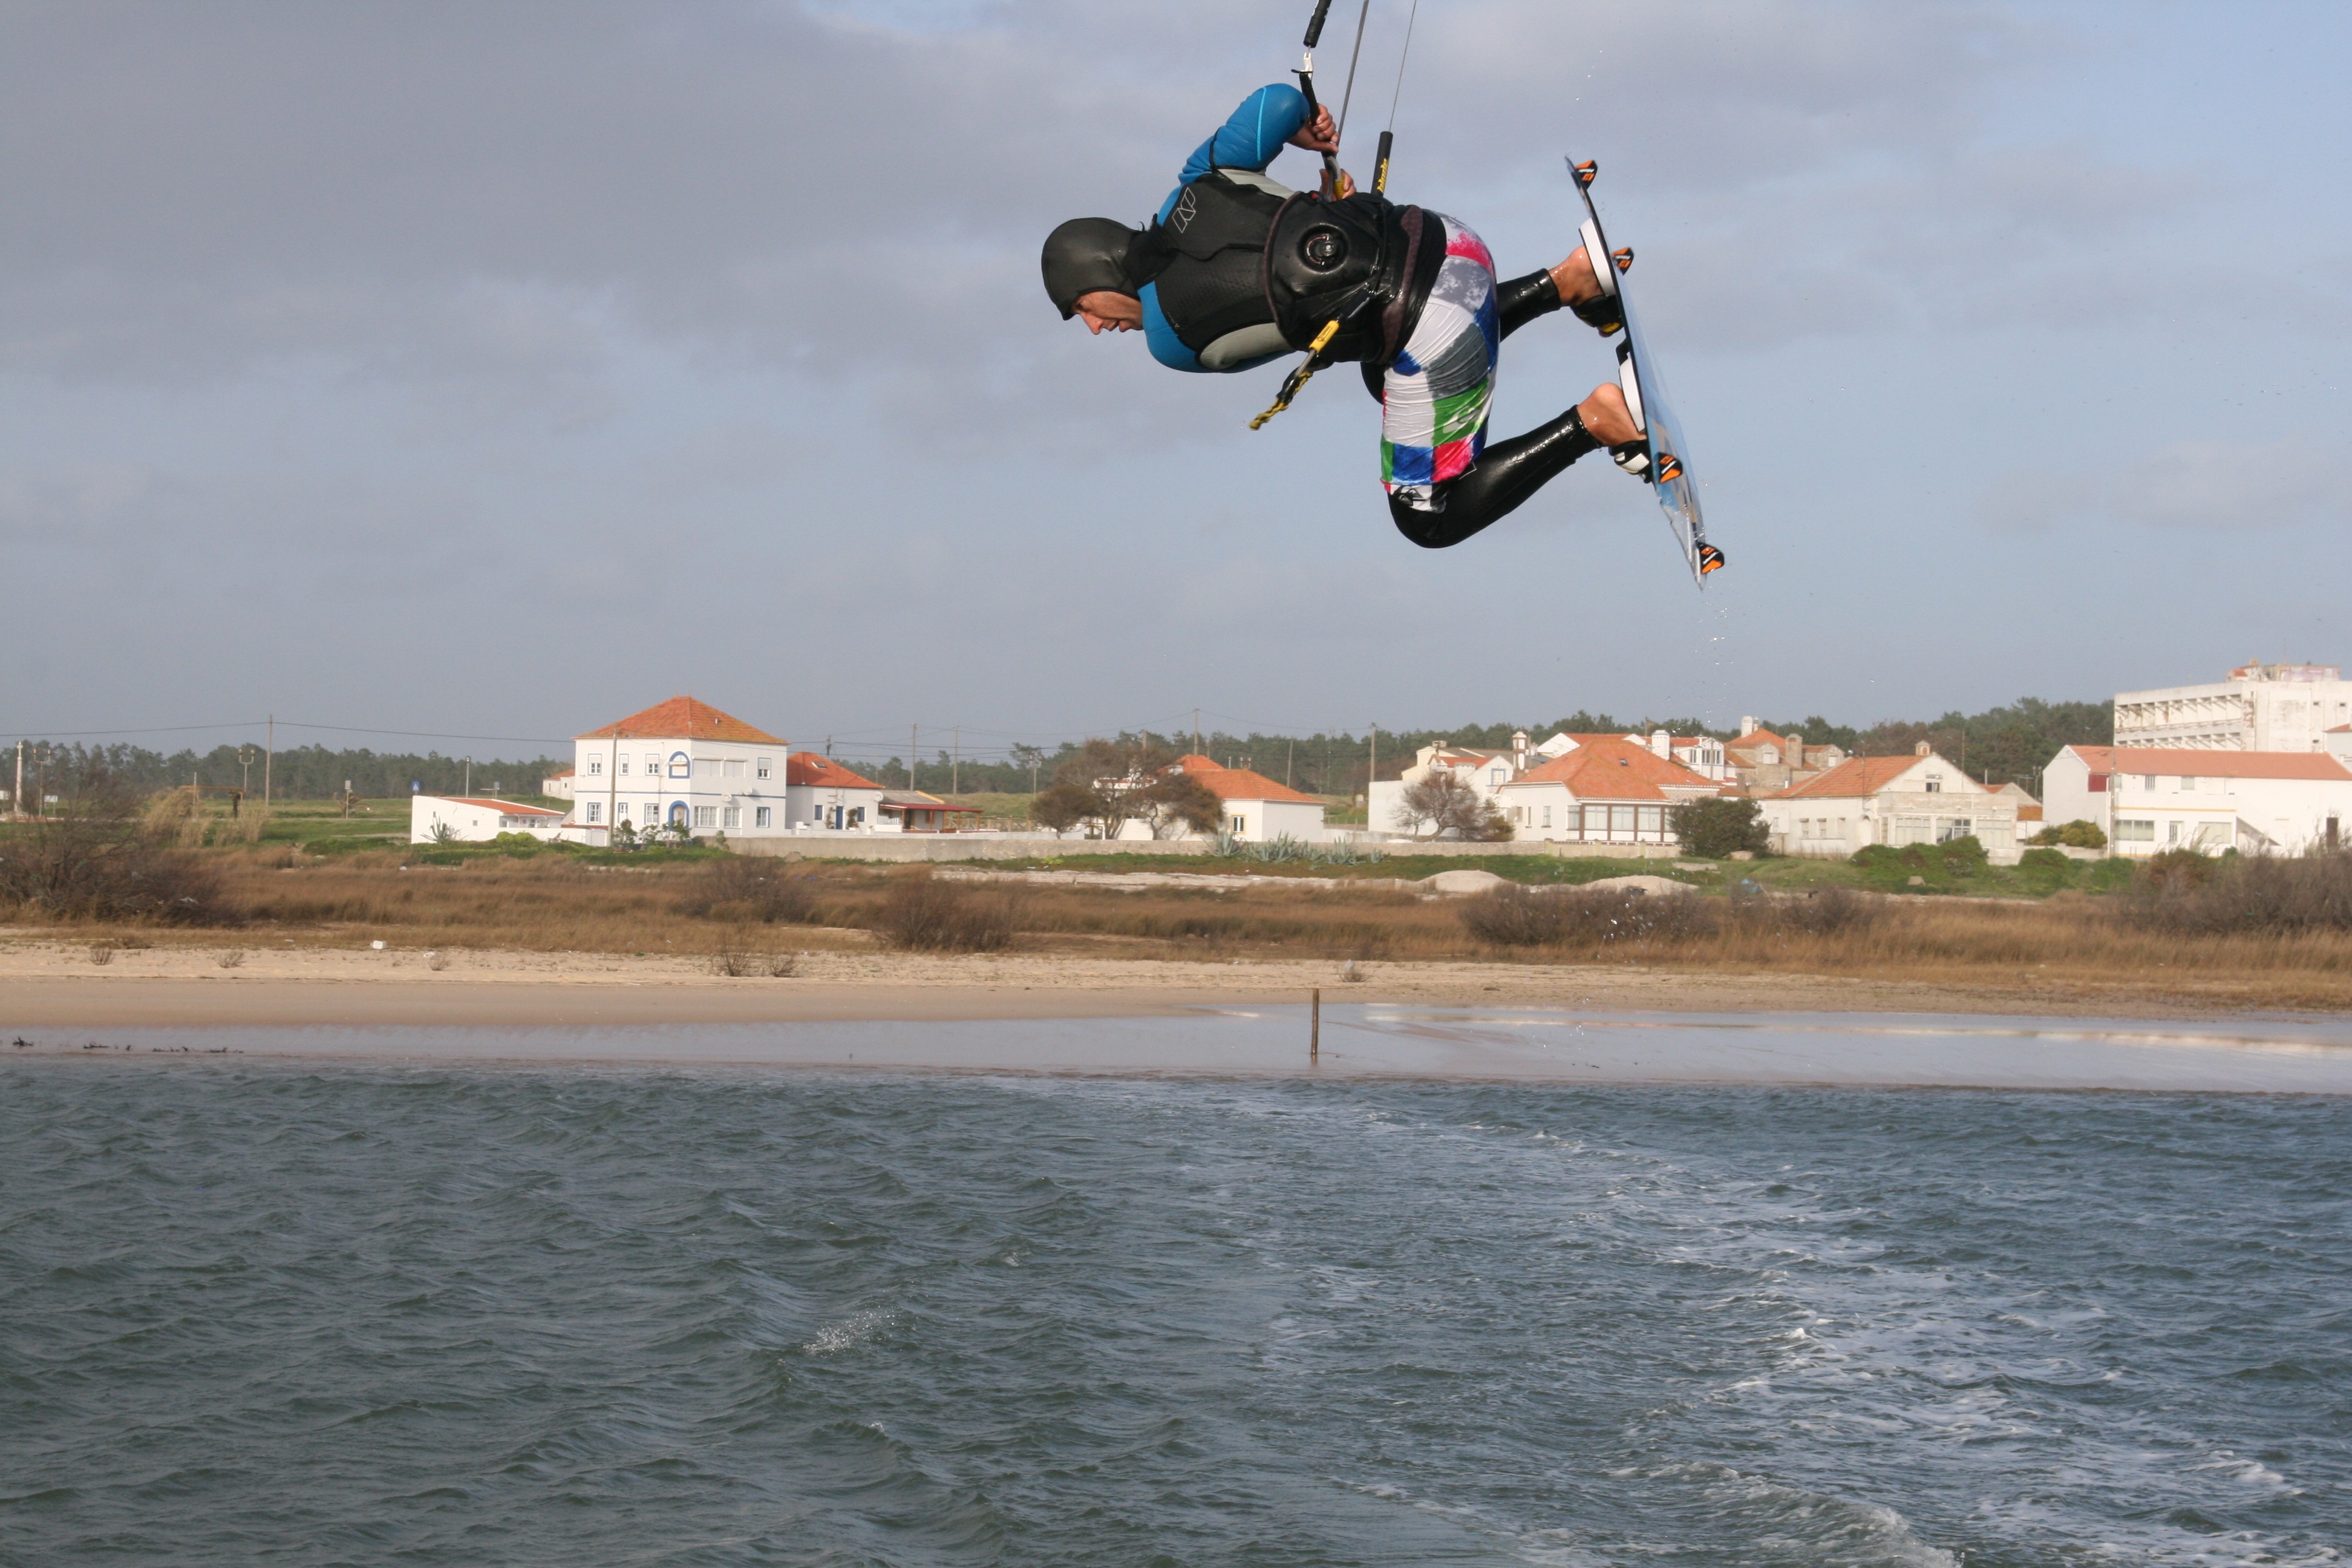
wind, sailing, extreme sport, wakeboarding, sports, windsurfing, portugal, kitesurfing, water sport, windsports, boardsport, kite sports, surface water sports, towed water sport, pond saint andrew, kitsurf